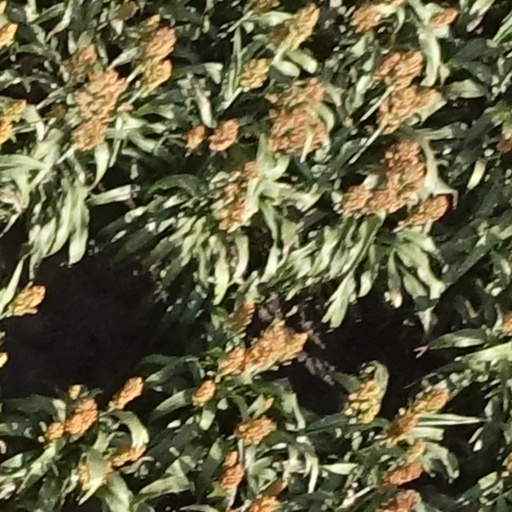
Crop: sorghum